Soichi Terada

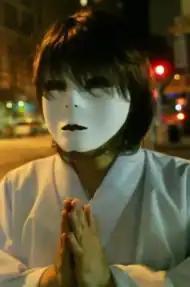

In 1999, Terada was given an opportunity to compose the music for Ape Escape after a game director listened to his track "Sumo Jungle." When he learned what the game was about, Terada was "really excited" as he played on the PlayStation and was shown demo footage of the game. A year after, he composed for the Japanese version of the PlayStation 2 game Fantavision.